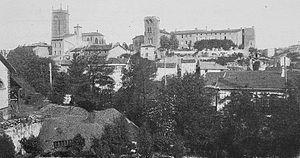
Dictionnaire illustré des communes du département du Rhône. Tome 1 / par MM. E. de Rolland et D. Clouzet.
L’Arbresle est une commune française située dans le département du Rhône, en région Auvergne-Rhône-Alpes.